Brooke Hayward

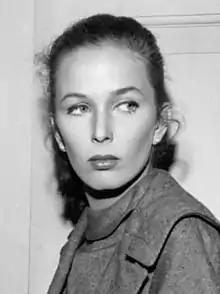
Hayward in 1961

Brooke Hayward is an American actress. Her memoir, "Haywire", was a best-seller.